3rd Aviation Regiment (United States)

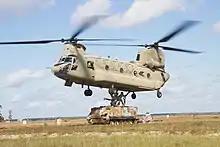
M113 armored personnel carrier being slung underneath a CH-47 Chinook of 2nd Battalion, 3rd Aviation Regiment

Originally designated the 3d Aviation Company (Combat), the unit was activated and assigned to the 3d Infantry Division on 1 July 1957 at Fort Benning, Georgia. On 5 June 1963, the 3d Aviation Battalion was activated in Germany. (Despite being activated, however, the unit was largely unmanned beyond company strength. Due to the demand for aviators and maintenance personnel in Vietnam, as well as spare parts, divisional aviation battalions based in Europe and the continental United States usually did not exist.) The battalion was formally inactivated on 15 January 1967 in Germany and reactivated there on 21 August 1978. In April 1981, the 3d Aviation Battalion (Combat) relocated from Kitzingen Army Airfield to Giebelstadt Army Airfield.